Damona

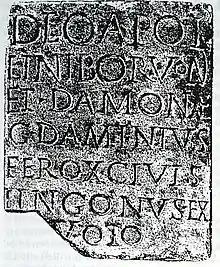
Dedication to Borvo and Damona

Damona and Bormana have been described as the patron deities of the hot springs at Bourbonne-les-Bains and Saint-Vulbas, respectively. Some seventeen inscriptions dedicated to Damona have been recovered, including nine from Bourbonne-les-Bains and four from Bourbon-Lancy, both spa towns in eastern France. In one inscription from Saintes, she has the epithet "Matubergini".